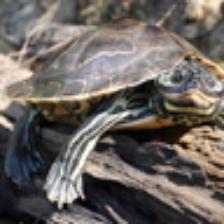
Label: NonHuman